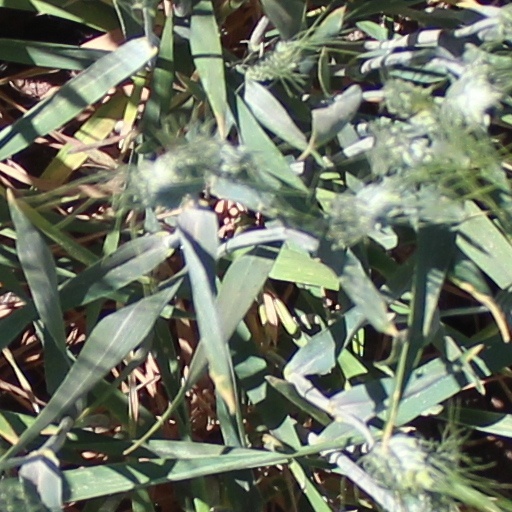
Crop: wheat